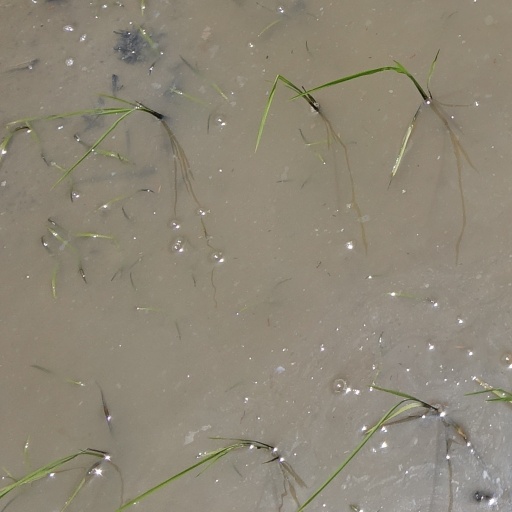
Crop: rice